DNA-deoxyinosine glycosylase

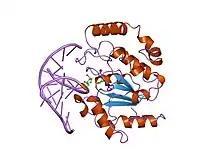
PDB 4SKN model suggests catalytic mechanism of UDG family, which includes baseflipping mechanism in which uracil interacts with a uracil-binding pocket.

The UDG superfamily typically contains a four-strand β-sheet surrounded by α-helices and undergoes the same or a similar mechanism to create abasic sites. The general catalytic mechanism involves activating the leaving group, stabilization of the oxocarbenium ion, and positioning of a water molecule. Structural studies on human uracil DNA glycosylase (PDB 4KSN) suggests a base-flipping mechanism that requires a few key residues. L272 allows the enzyme to intercalate into the major groove of DNA, allowing additional interactions of uracil with the uracil-binding pocket, which in this model includes His 268, Gin 144, Phe 158, Asn 145, Asn 204, and Tyr 147. When uracil sits in the binding pocket, it is flipped out of the DNA base-stack and in proximity to the water molecule activated by residue D145. Hydrogen bonding between water and aspartate prepares the water molecule for nucleophilic attack of the N-glycosidic bond, cleaving a base and leaving behind an AP site.